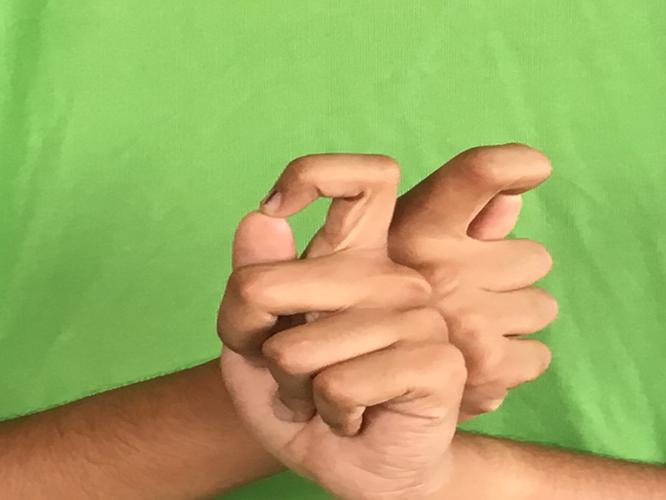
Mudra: Berunda
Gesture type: double_hand